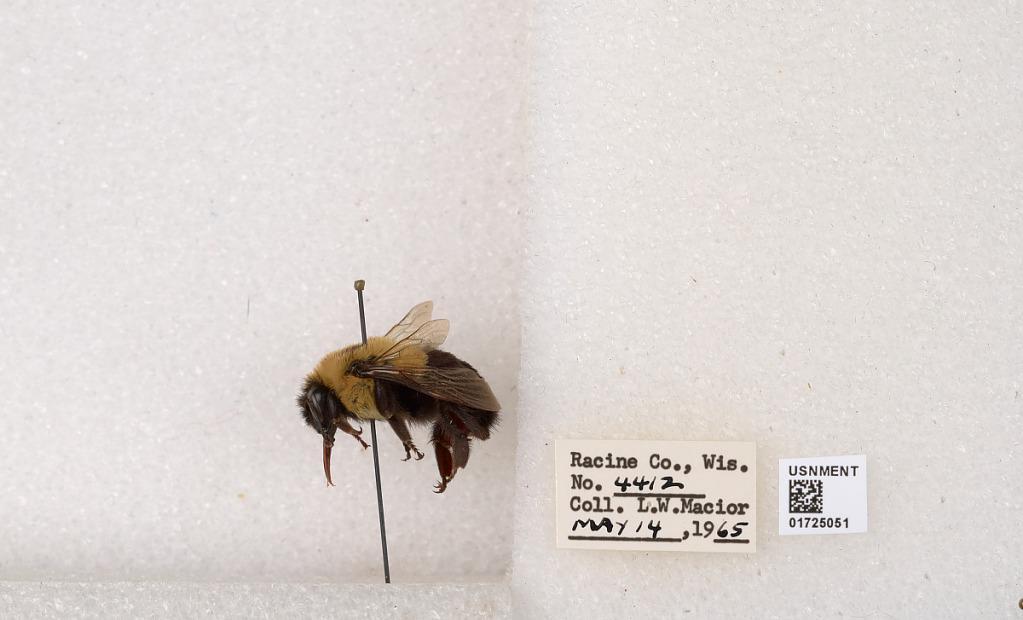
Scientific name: Bombus impatiens Cresson
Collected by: L. Macior
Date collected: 1965-5-14
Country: United States
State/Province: Wisconsin
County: Racine
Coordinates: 42.7299, -87.8123